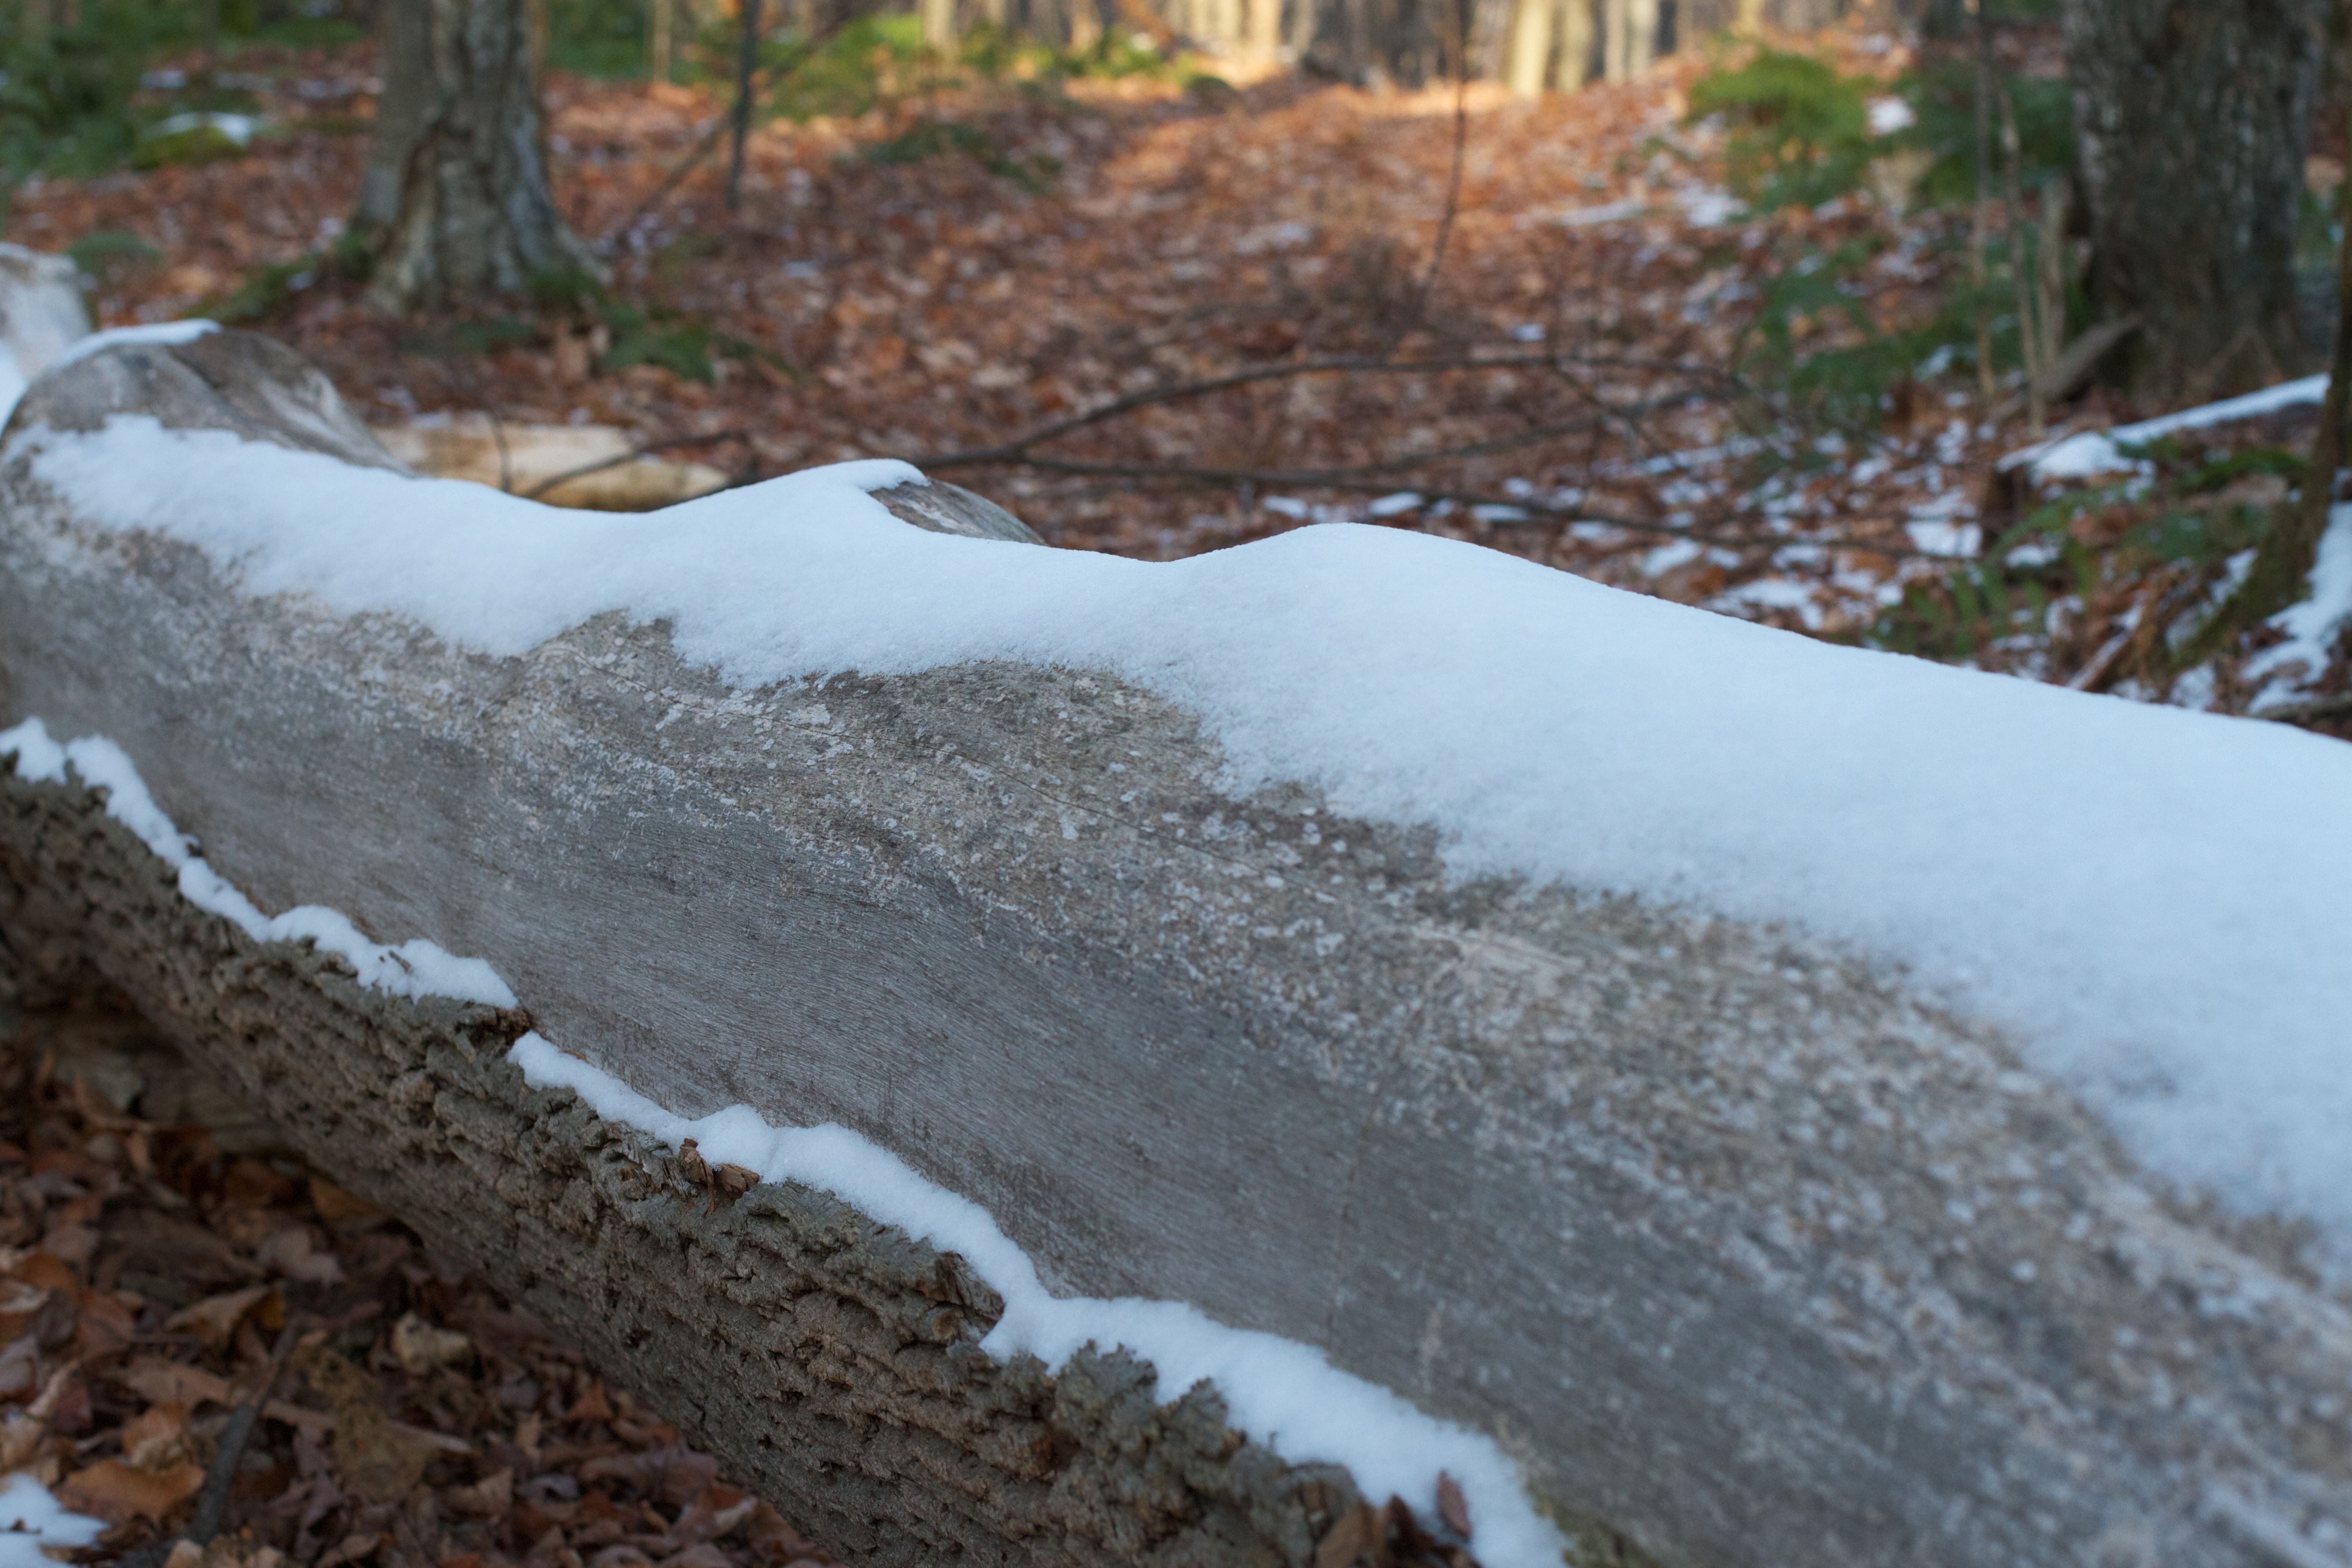
tree, snow, winter, stream, ice, weather, soil, season, freezing, geological phenomenon